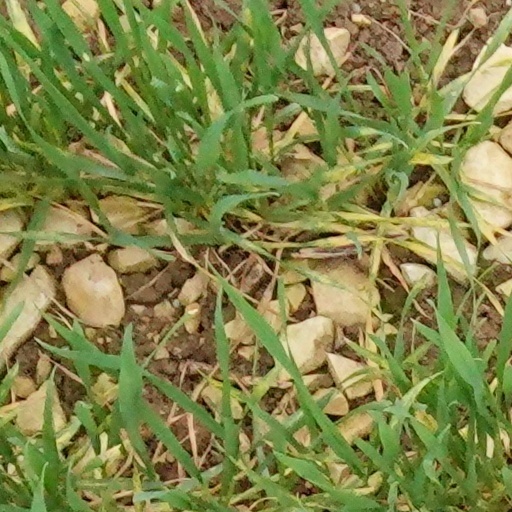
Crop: wheat